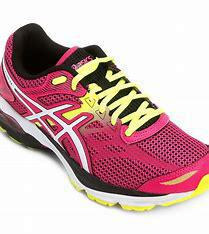
Brand: Asics
Model: Gel Flux 4